2001 Food City 500

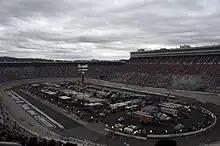
Bristol Motor Speedway, where the race was held.

The track, Bristol Motor Speedway, is one of five short tracks to hold NASCAR races; the others are Richmond International Raceway, Dover International Speedway, Martinsville Speedway, and Phoenix International Raceway. Its standard track at Bristol Motor Speedway is a four-turn short track oval that is long. The track's turns are banked from twenty-four to thirty degrees, while both the front stretch (the location of the finish line) and the back stretch are banked from six to ten degrees.